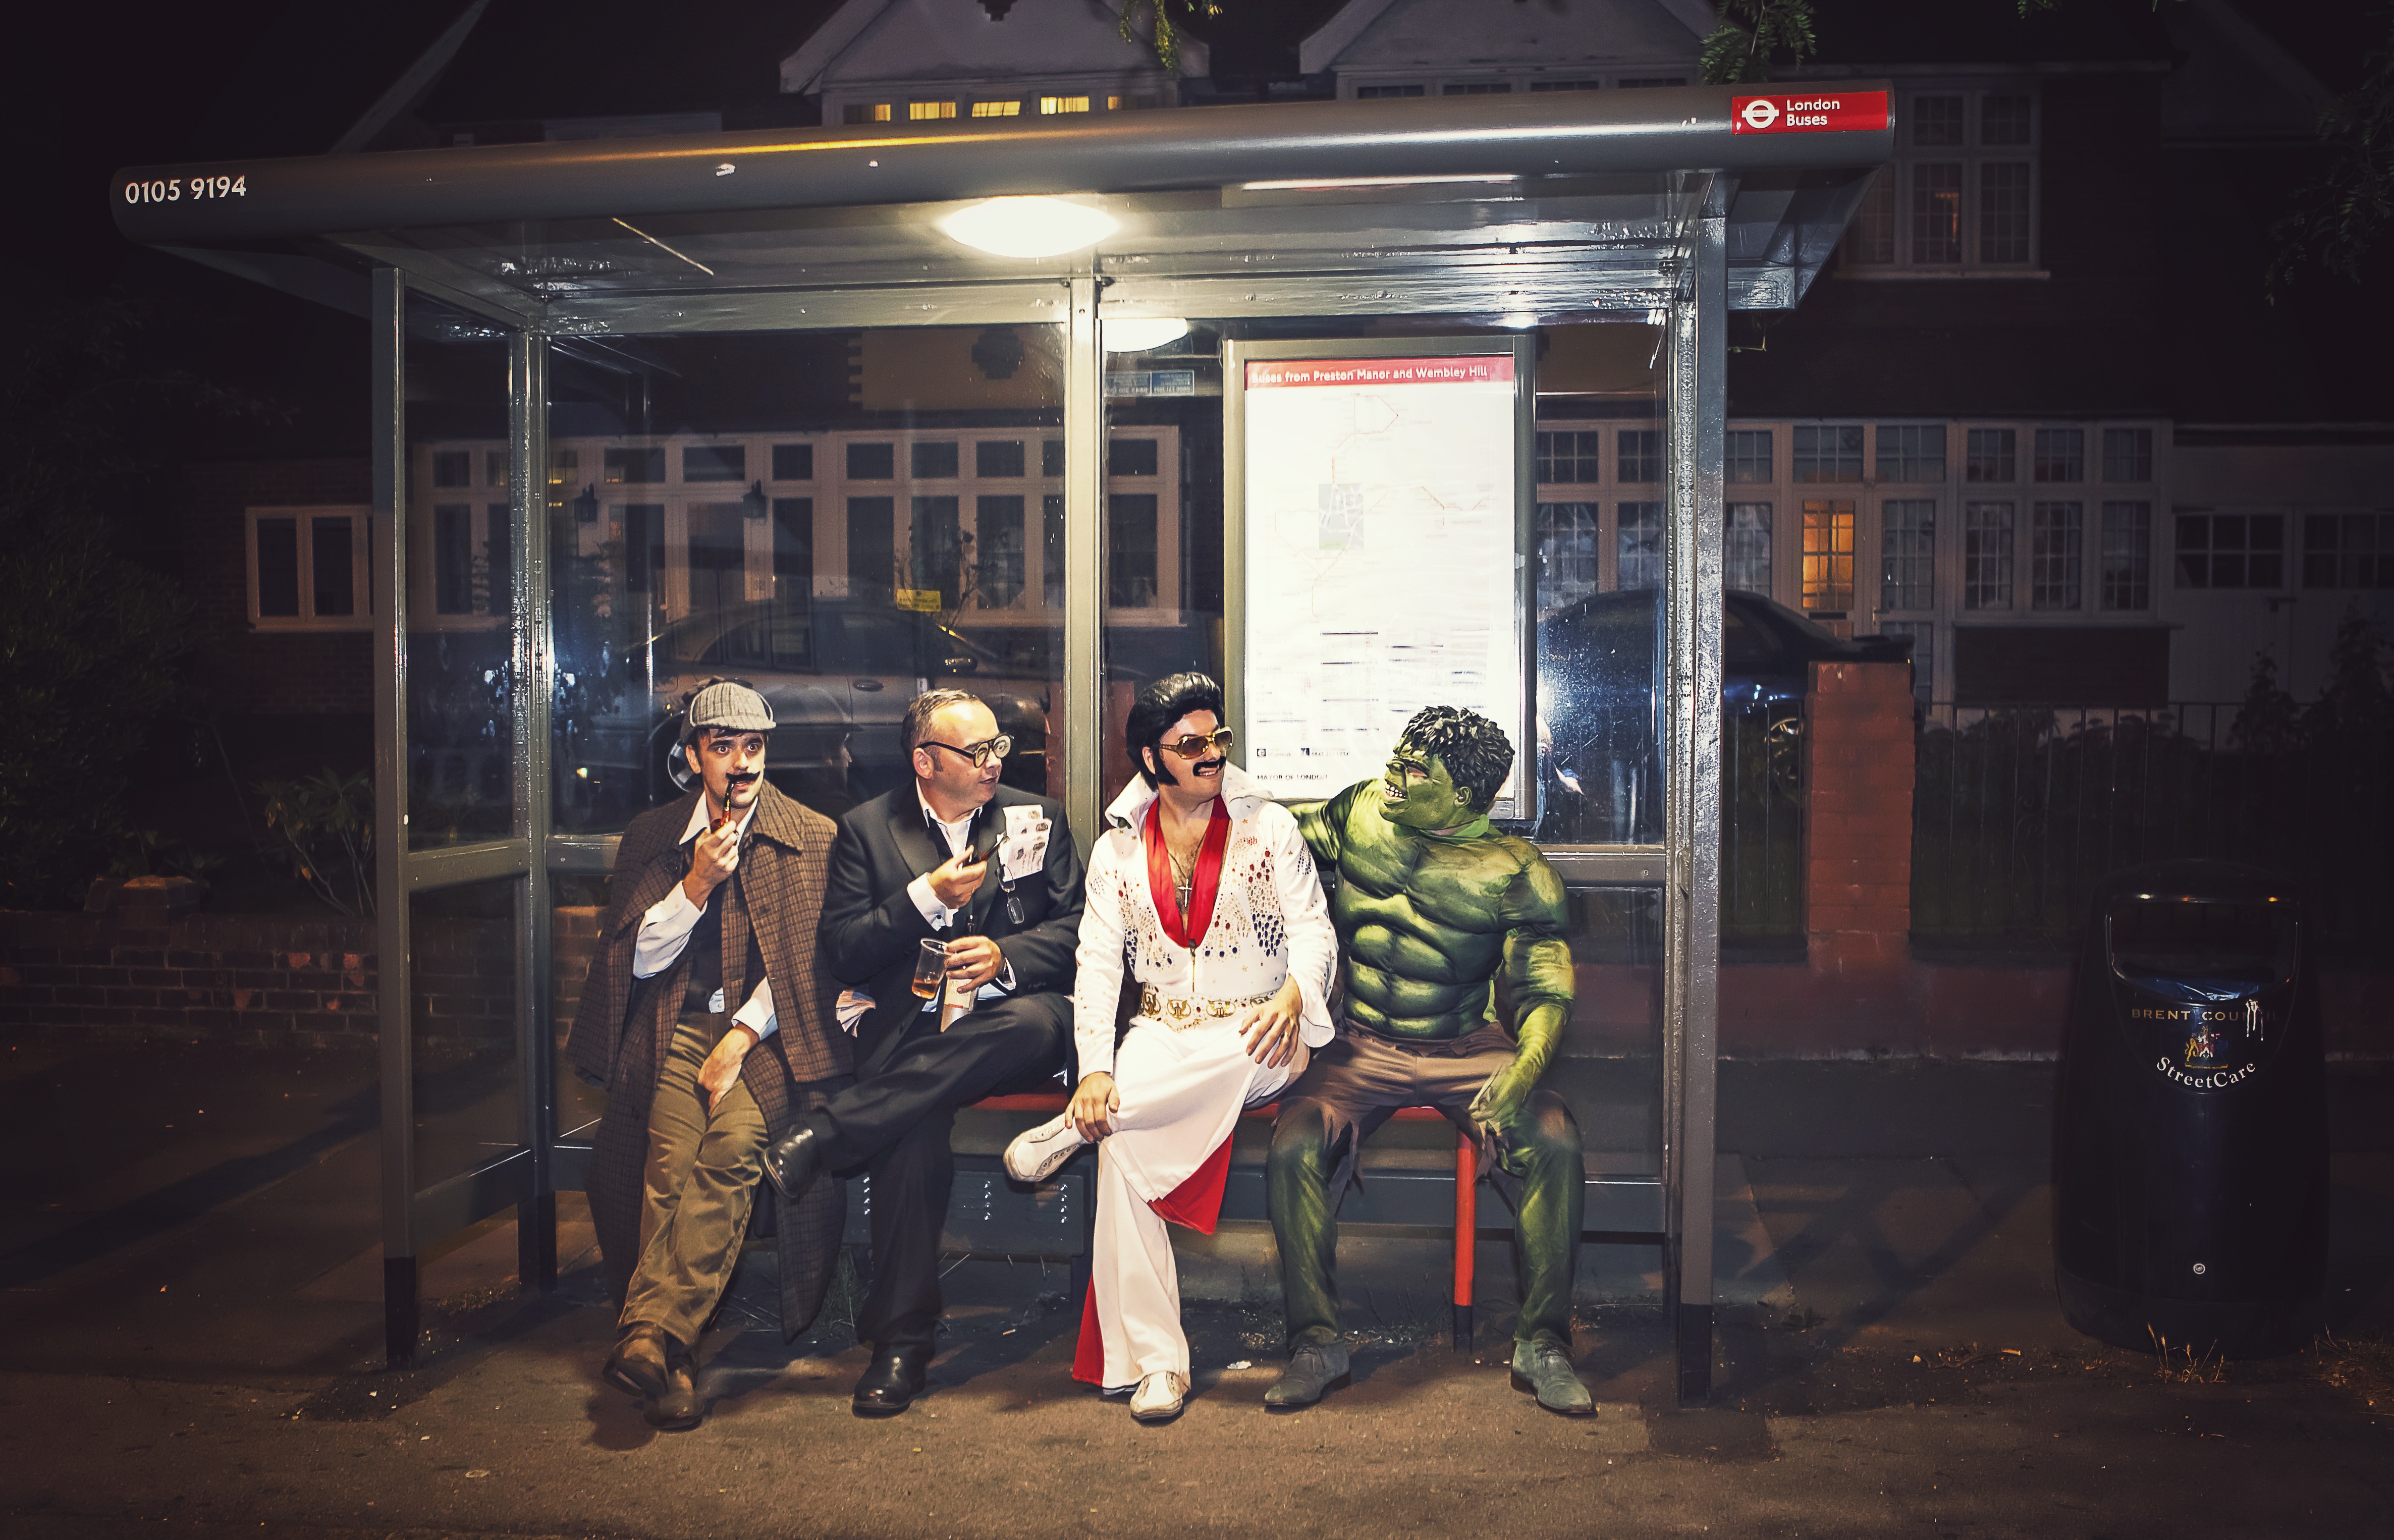
street, night, urban, waiting, carnival, colourful, fashion, clothing, mask, happy, happiness, party, photograph, expression, elvis, image, rich, costume, birthday, hero, superhero, comedy, hulk, sherlock, fancy dress